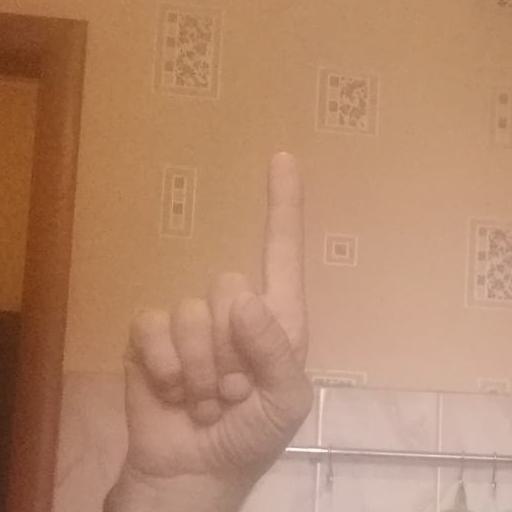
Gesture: one